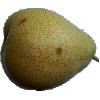
Label: pear_forelle